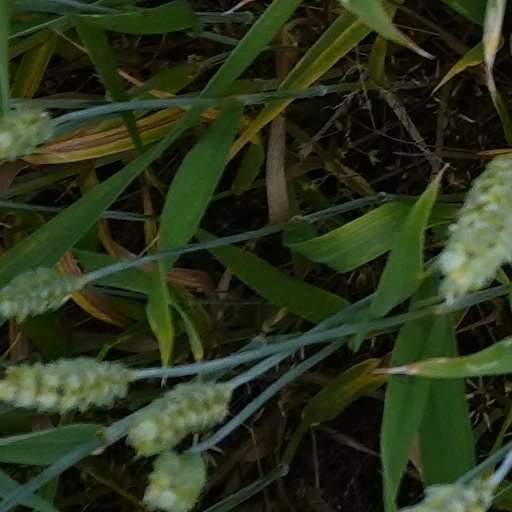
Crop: wheat